Yingwanzhen station

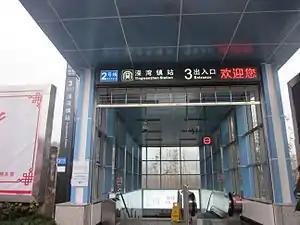
Yingwanzhen Station

Yingwanzhen station is a subway station in Changsha, Hunan, China, operated by the Changsha subway operator Changsha Metro.